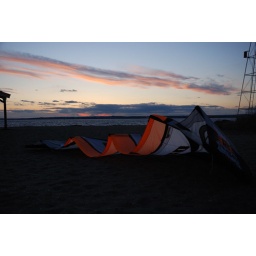
Was lying near a car. Belonged to the guy and girl who were water surfing with a similar thing